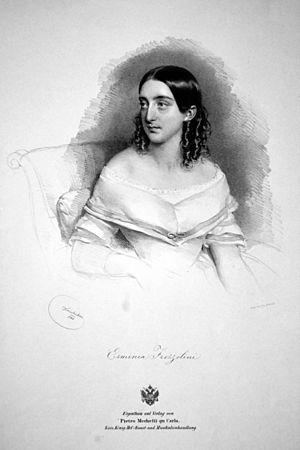
Erminia Frezzolini est une soprano italienne d'opéra. Elle était avec Henriette Sontag une des sopranos les plus renommées de sa génération. Elle excellait dans le répertoire coloratura, avec en particulier des succès dans les opéras bel canto de Gaetano Donizetti et de Vincenzo Bellini. Elle a été mariée au ténor Antonio Poggi de 1841 à 1846. En 2ᵉ noce elle épouse le docteur Romain Vigouroux.